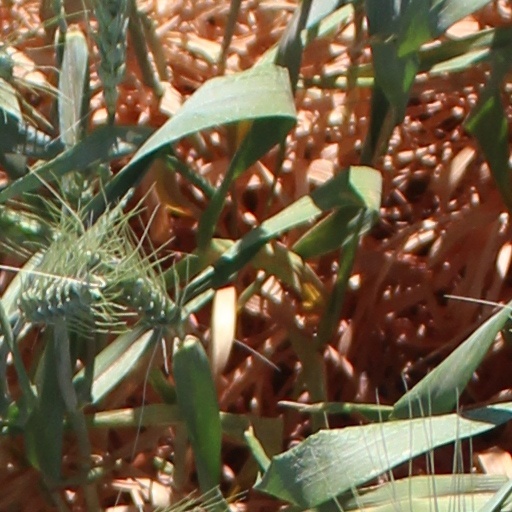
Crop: wheat